82nd Airborne Division

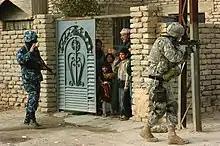
A paratrooper from 505th Infantry conducts joint patrol with an Iraqi policeman in Samarra, Iraq.

The 82nd Airborne's 3rd Brigade, 505th Infantry Regiment, and the division's 319th Field Artillery Regiment along with supporting units deployed to support search-and-rescue / security operations in New Orleans, Louisiana after the city was flooded by Hurricane Katrina in September 2005. About 5,000 paratroopers commanded by Major General William B. Caldwell IV, operated out of New Orleans International Airport.